Carles Solà

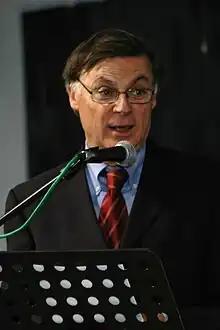
Carles Solà at a seminar on Catalan literature at Sant Cugat in 2009

Carles Solà (born in Xàtiva, Valencia Province on 1 January 1945) is a Spanish former politician.